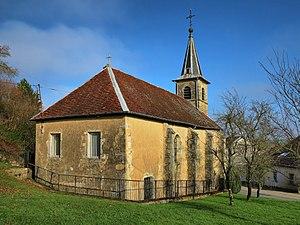
L'église-mairie de Franey
Franey est une commune française située dans le département du Doubs en région Bourgogne-Franche-Comté. Les habitants se nomment les Franeysiens et Franeysiennes.